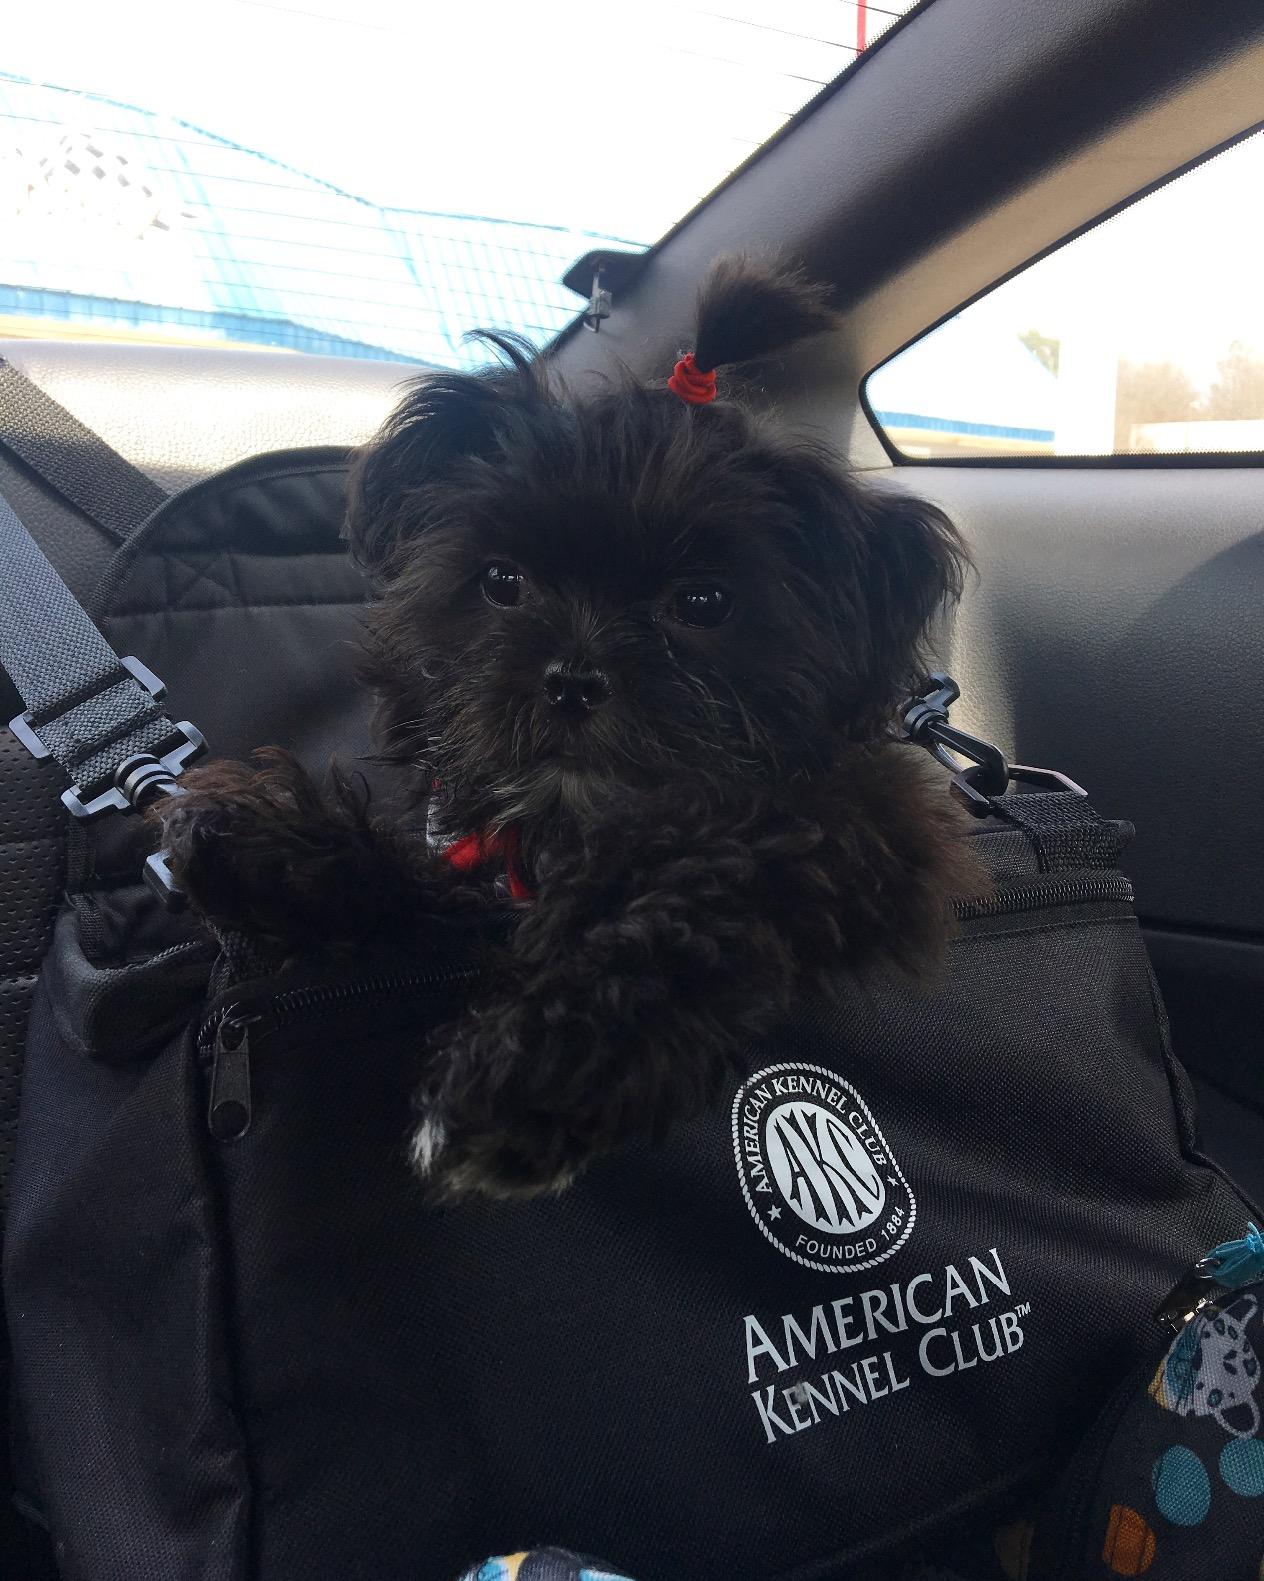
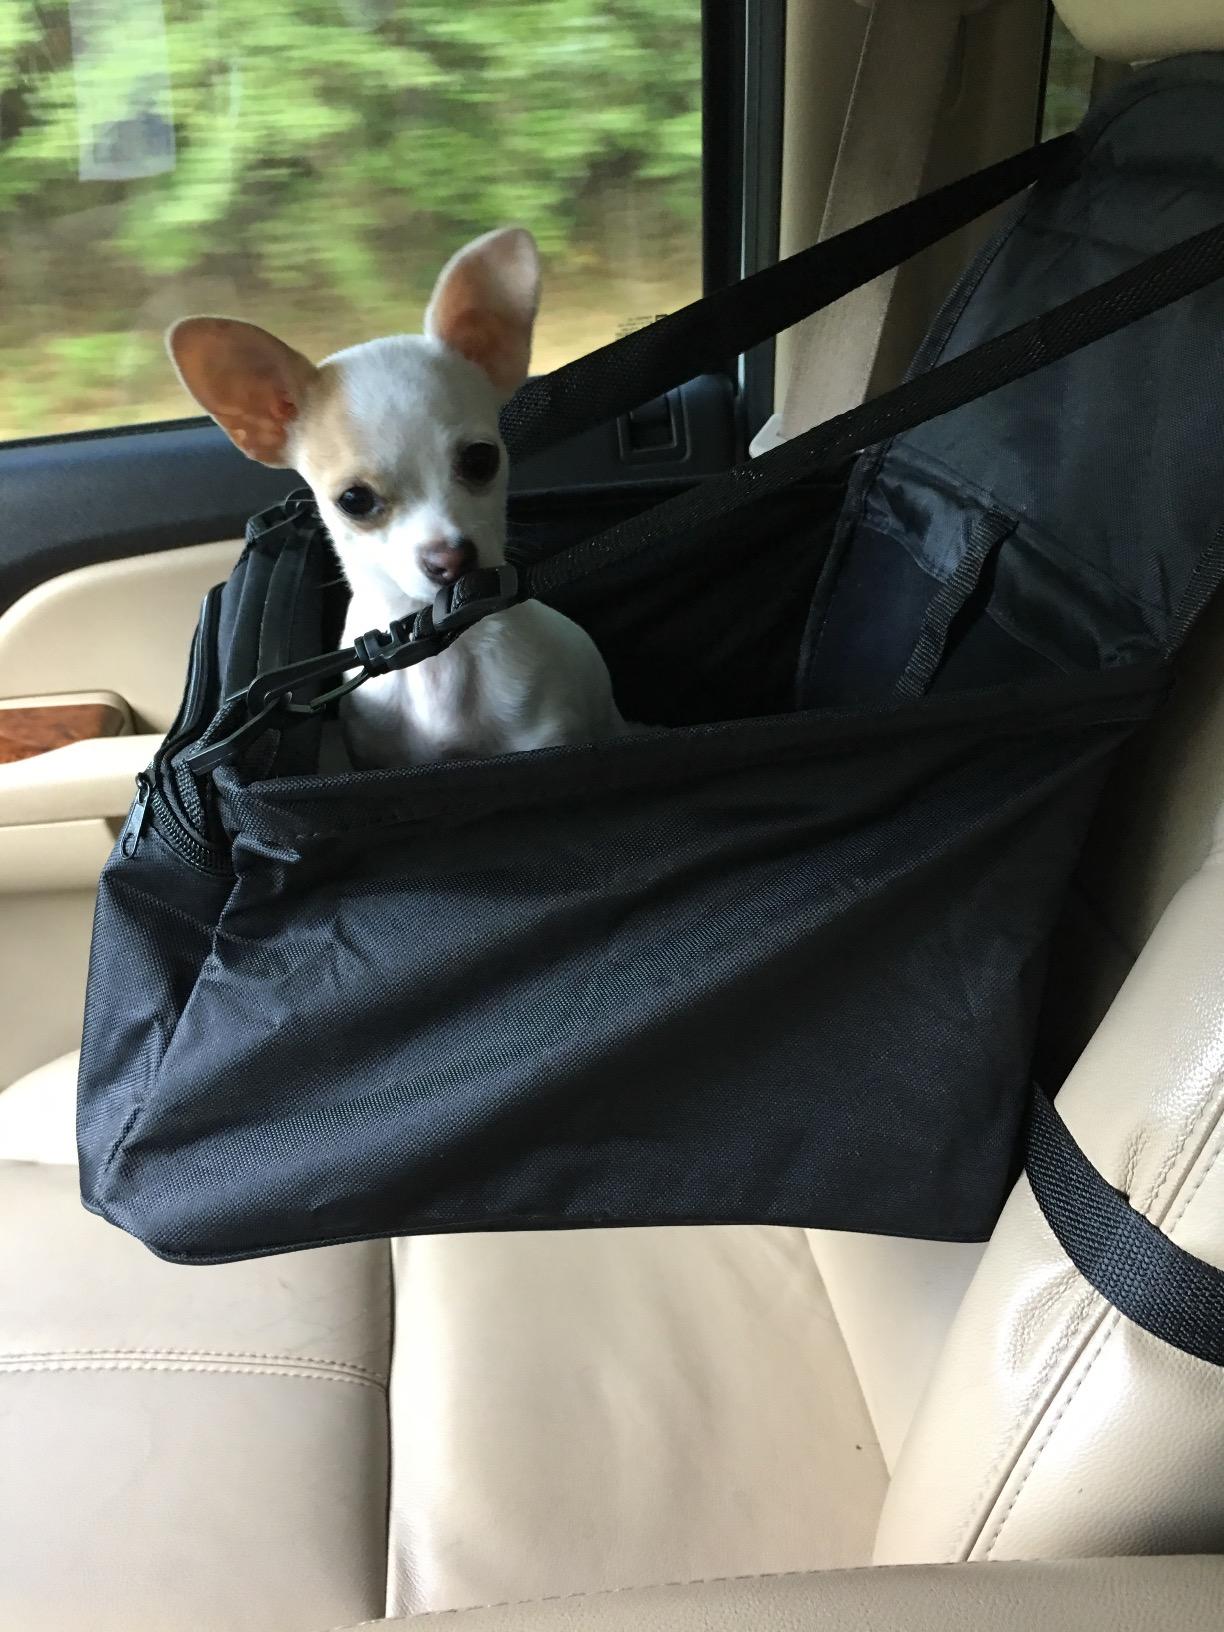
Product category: items_kennel
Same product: yes